Transportation in Hamilton, Ontario

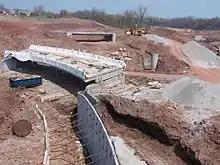
The Red Hill Valley Parkway under construction in May 2005. Officially opened for traffic November 17, 2007.

"The following controlled access highways and expressways serve Hamilton, Ontario:"